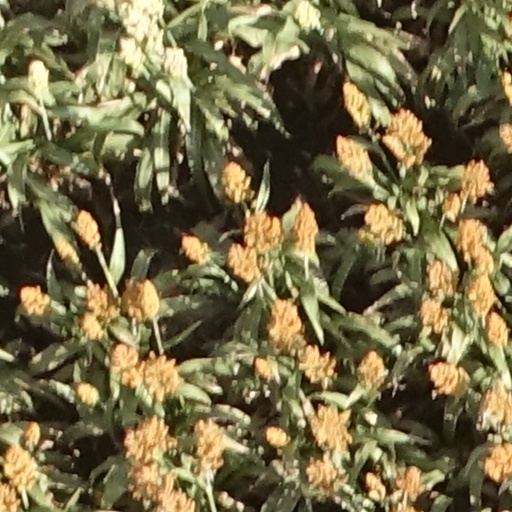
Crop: sorghum